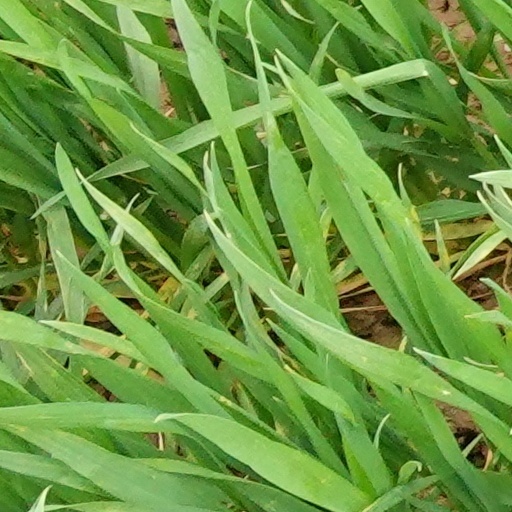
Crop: wheat